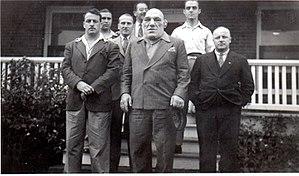
1936 :Chicoutimi: Le lutteur «